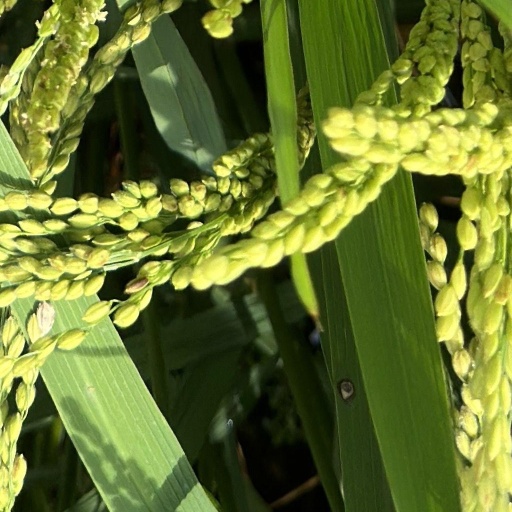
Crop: rice